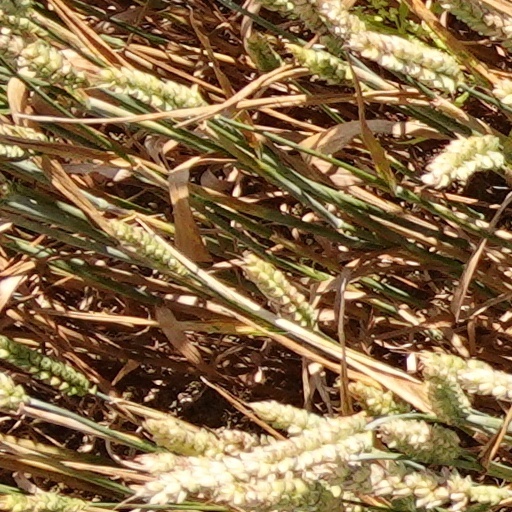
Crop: wheat